Pascale Ogier

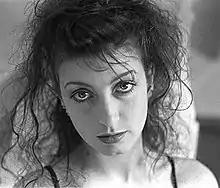
Ogier in 1982

Pascale Marguerite Cécile Claude Colette Nicolas (26 October 1958 – 25 October 1984), better known as Pascale Ogier, was a French actress. She won the Volpi Cup, and posthumously received a César Award nomination for her role in the 1984 film "Full Moon in Paris".